Germanicus's expedition into Germania

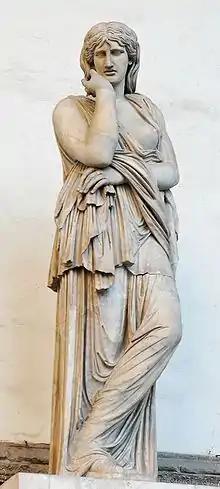
"The Mourning Barbarian" (Rome, century AD), interpreted as a depiction of Thusnelda, son of Segestes and Arminius' wife.

Immediately after the end of the mutiny and at an unusually late time of year, Germanicus ordered a campaign against the Marsi, who lived between the "Caesia silva" (Heissiwald, near Essen) and the Lippe and Ruhr rivers, beyond of which started the lands of the Marsi tribe. The sources have different views on the reasons and goals of the military operation: According to Cassius Dio, Germanicus feared new unrest in the army and crossed the Rhine to keep the troops busy and supply them with booty. Tacitus, on the other hand, reports that the soldiers themselves had pushed for the campaign in order to rehabilitate themselves. The reason for Tacitus's psychological view may have been his desire to uncover the "background of human decisions". Research generally gives preference to Dio's interpretation.